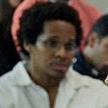
Age: 35